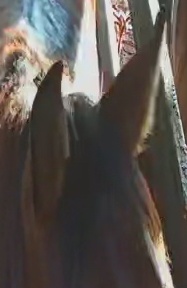
Face region: ears (position_of_ears)
Pain indicator: not_present